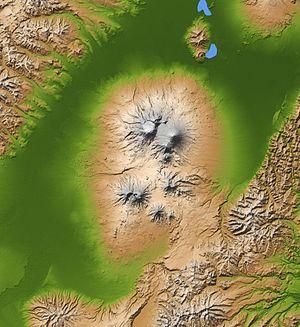
Carte topographique du groupe volcanique du Klioutchevskoï, péninsule du Kamtchatka, Russie
Le groupe volcanique du Klioutchevskoï est un massif montagneux situé dans la plaine centrale de la péninsule du Kamtchatka, dans l'est de la Russie. Il est composé de plusieurs volcans : le Klioutchevskoï qui lui a donné son nom, point culminant du massif avec 4 835 mètres d'altitude, le Bezymianny, le Kamen, le Tolbatchik, l'Ouchkovski, le Zimina et l'Oudina.